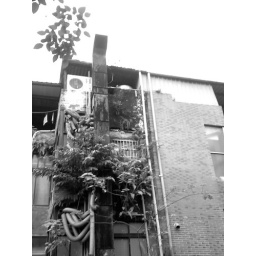
taipeiold house near nan-yang street